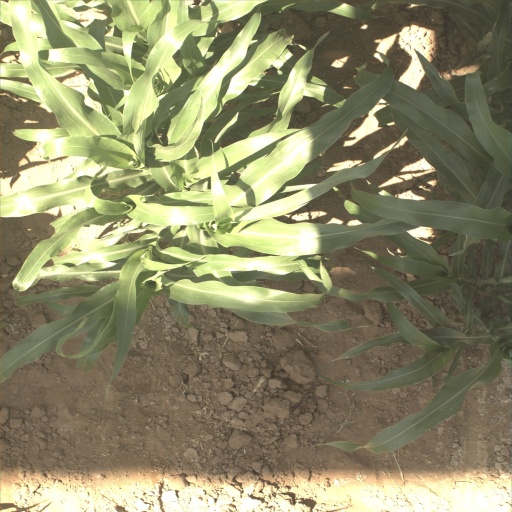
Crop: sorghum